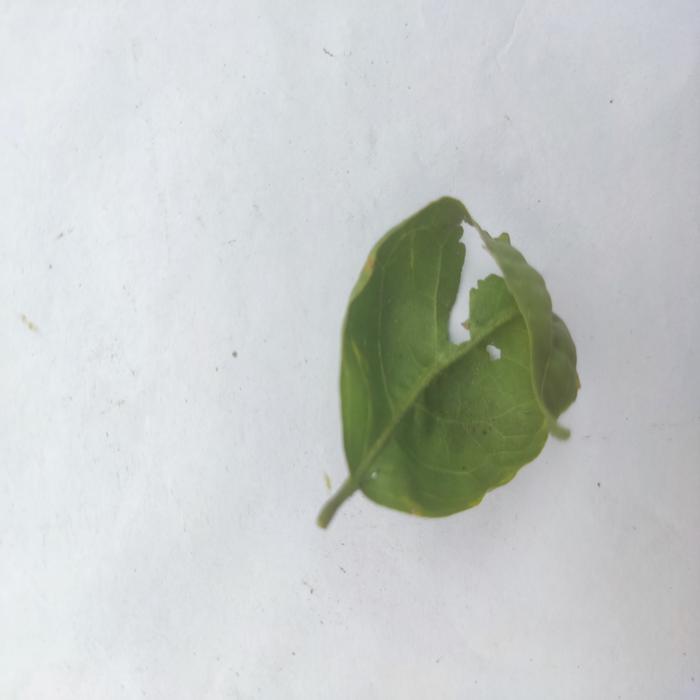
Crop: Aegle Marmelos
Leaf condition: Leaf_Curl